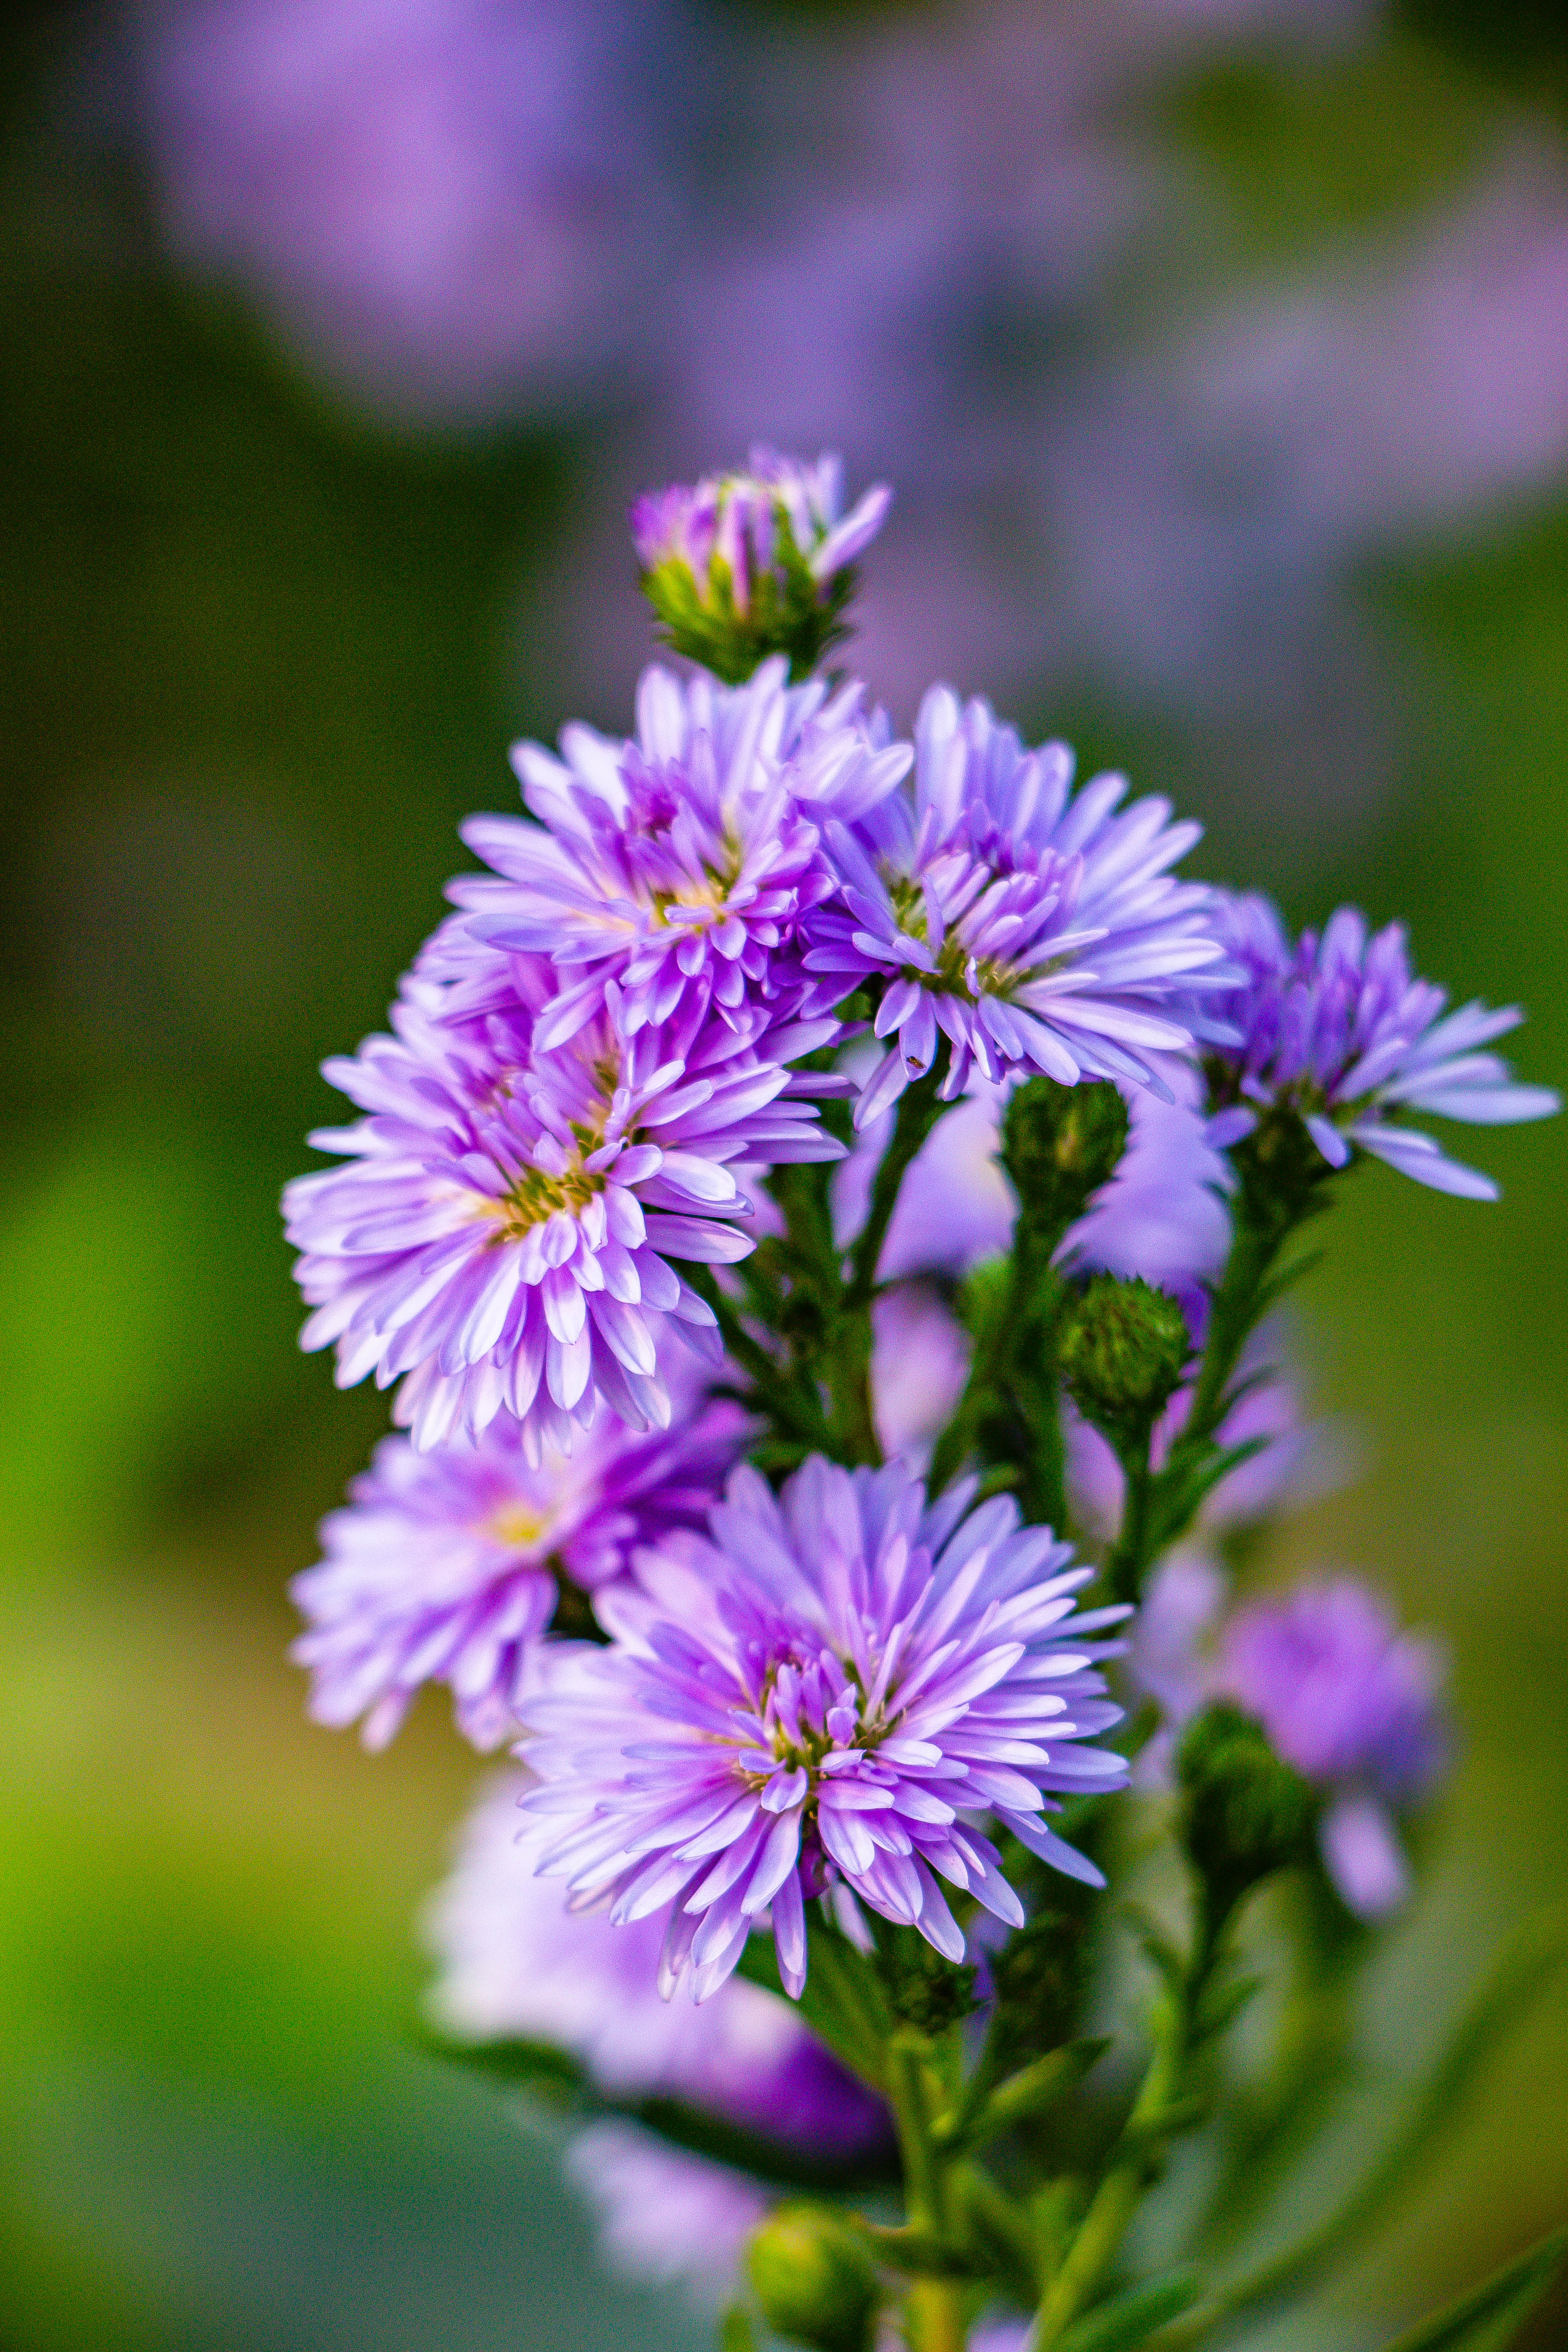
flower, plant, purple, petal, herbaceous plant, violet, groundcover, annual plant, close up, flowering plant, electric blue, terrestrial plant, magenta, perennial plant, macro photography, daisy family, wildflower, pollen, plant stem, Pedicel, shrub, garden, new york aster, subshrub, still life photography